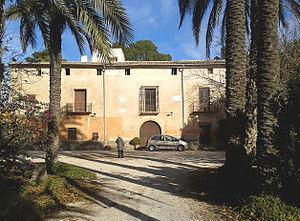
Jorge Juan y Santacilia, autrefois souvent francisé en Georges Juan, était un officier de marine, ingénieur naval, scientifique, espion industriel et diplomate espagnol, l’une des grandes figures des Lumières d’Espagne.